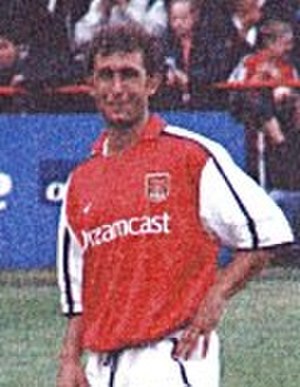
Gilles Grimandi
Gilles Grimandi er en pensioneret fransk fodboldspiller, der tilbragte otte år hos AS Monaco i den franske Ligue 1, og seks hos Arsenal F.C. i den engelske Premier League. Med begge klubber var han med til at vinde flere titler.